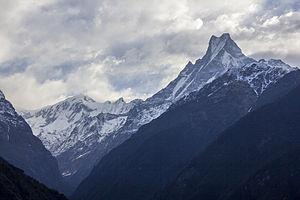
Chomrong est un village du Népal situé dans le district de Kaski et dépendant du comité de développement villageois de Ghandruk.